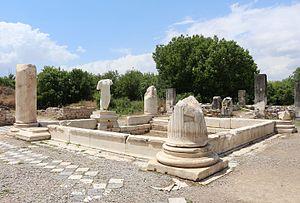
Les bains d'Hadrien, Aphrodisias, Turquie
Aphrodisias est une petite cité antique de Carie, en Asie mineure. Le site archéologique est situé près du village de Geyre, en Turquie, à environ 230 km d'Izmir.